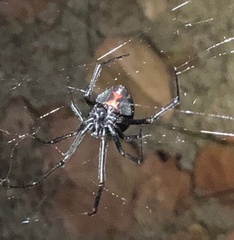
Species: Lactrodectus_hesperus